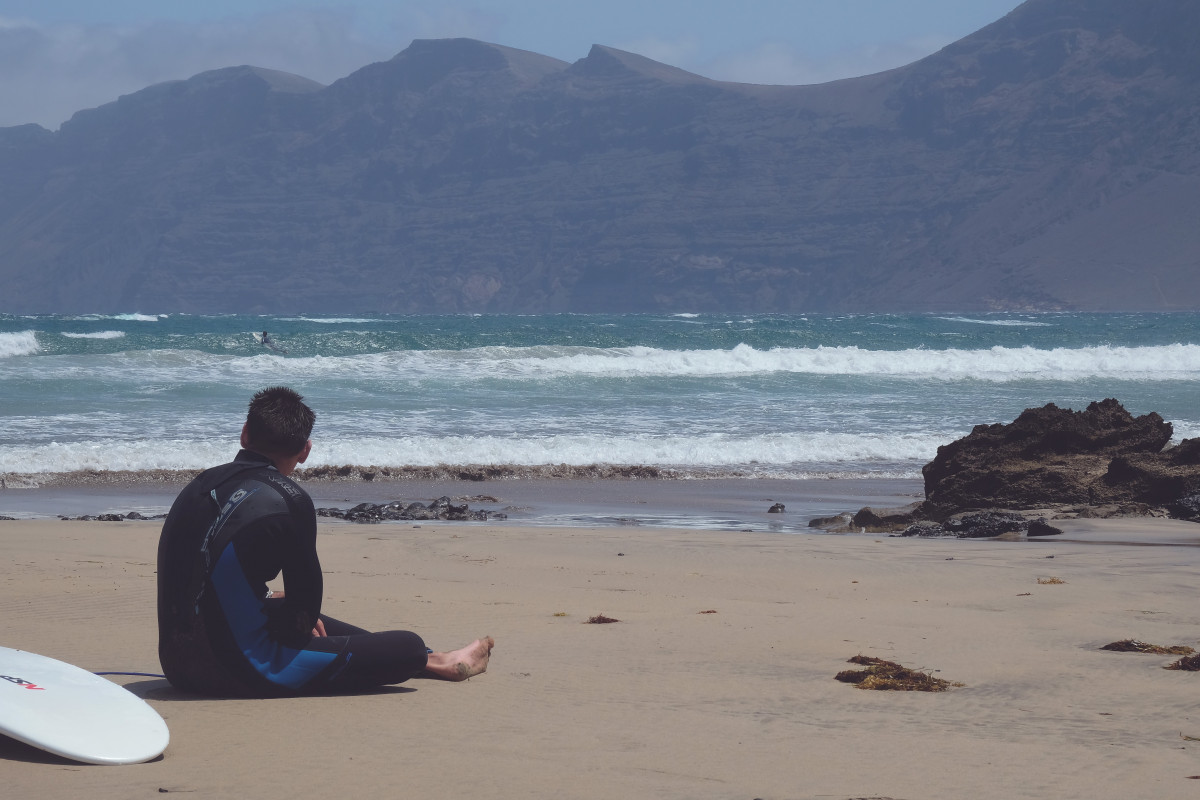
Tags: sea, coast, sand, ocean, shore, vacation, surfing, bay, body of water, sports, cape, wind wave